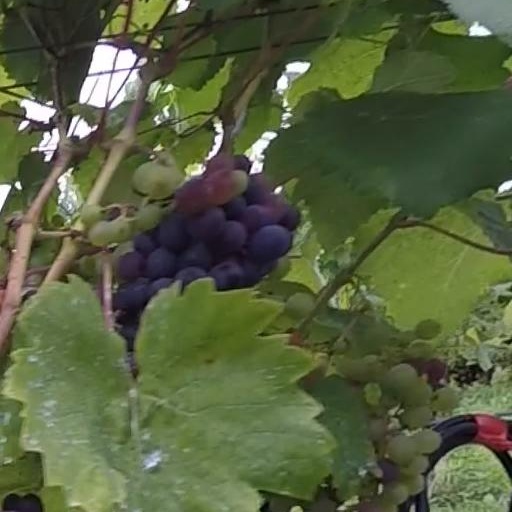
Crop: grape